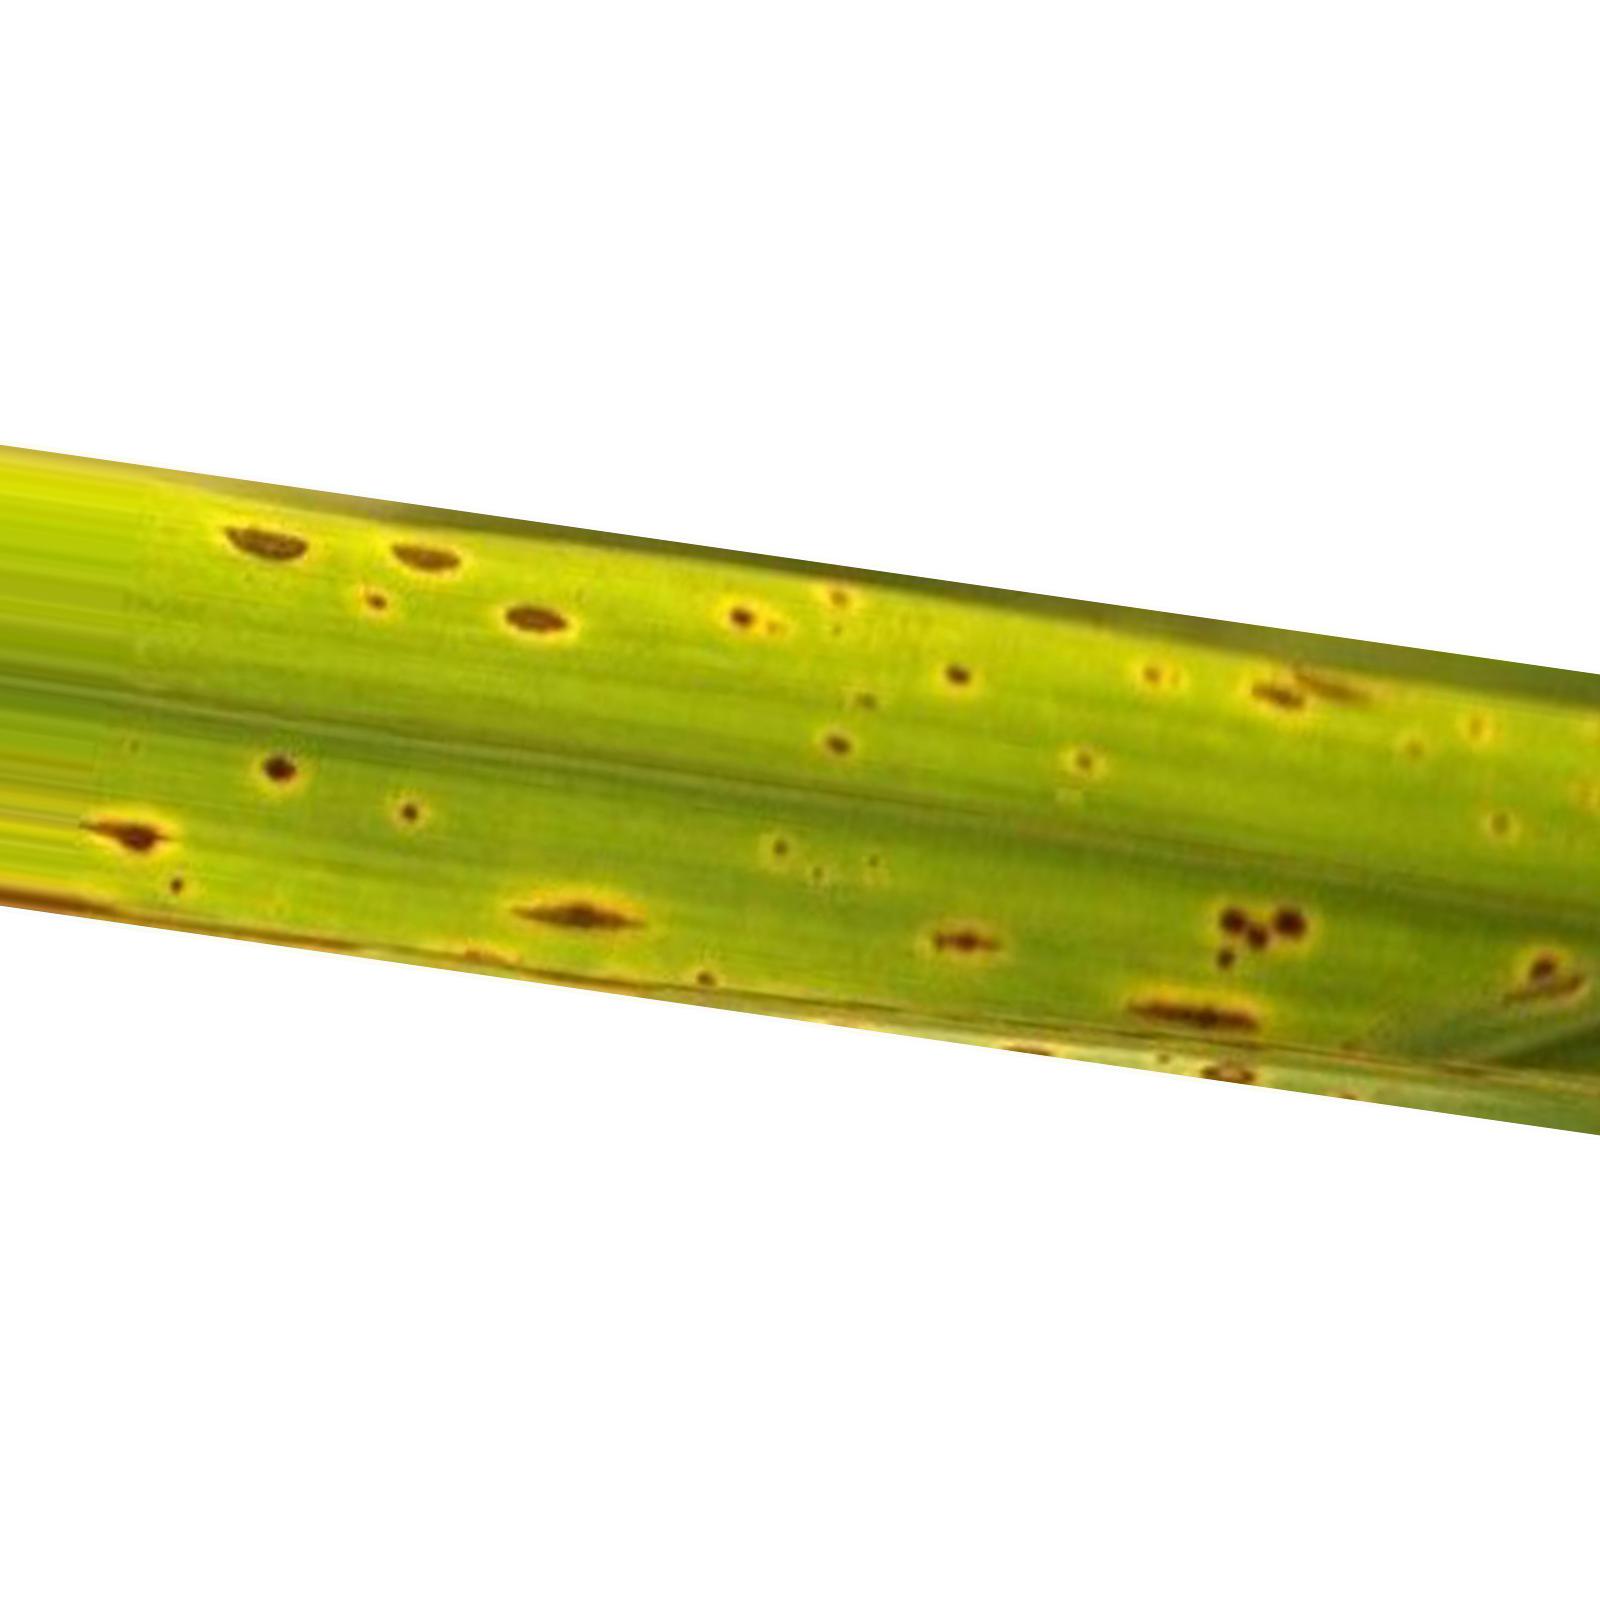
Nhãn: Bệnh Đốm Nâu ( Brown spot )